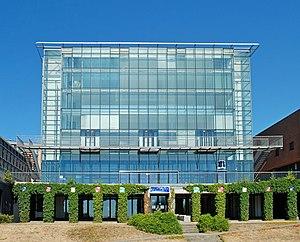
Belgique - Louvain-la-Neuve - Aula Magna (postmodernisme, bureau d'architecture Philippe Samyn and Partners, 1999-2001)
L'Aula Magna est un édifice de style postmoderne de l'université catholique de Louvain situé à Louvain-la-Neuve, section de la ville belge d'Ottignies-Louvain-la-Neuve, en Brabant wallon.